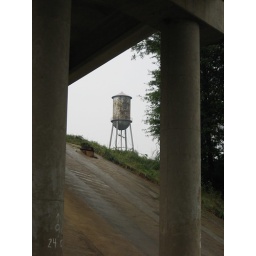
water tower from under bridge